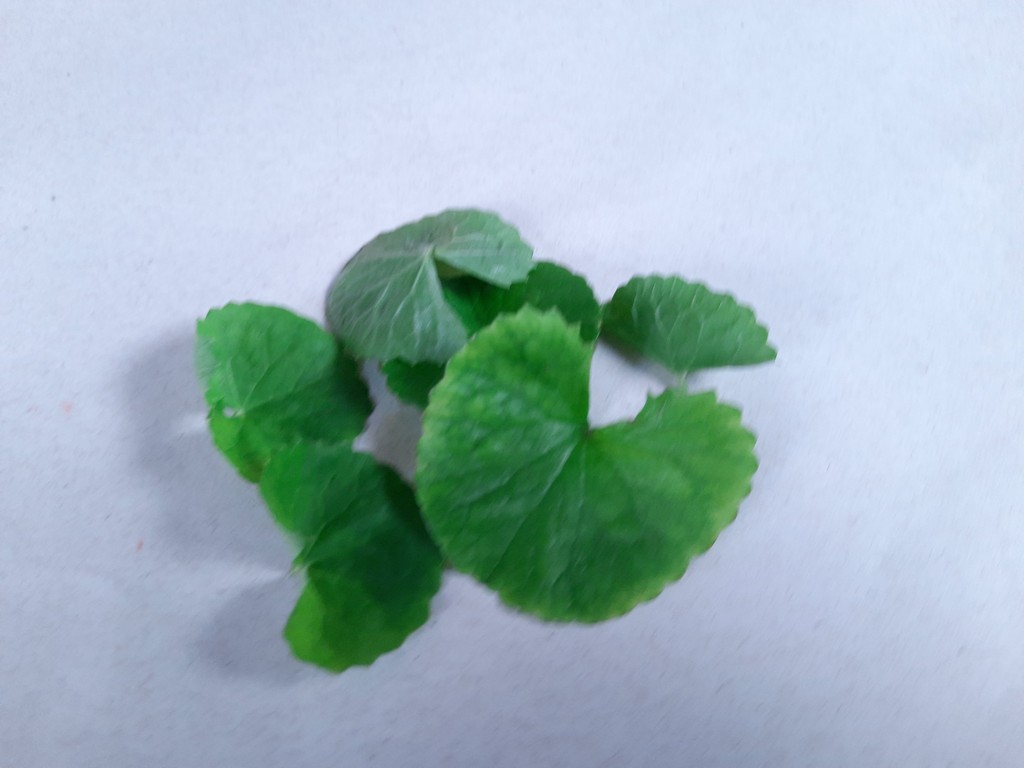
Label: Healthy